Wendell Pierce

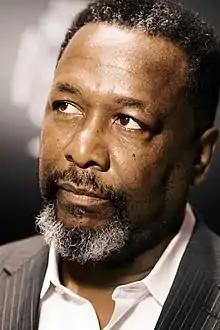
Pierce in 2022

Wendell Edward Pierce (born December 8, 1962) is an American actor and businessman. Having trained at Juilliard School, Pierce rose to prominence as a character actor of stage and screen. He first gained recognition portraying Detective Bunk Moreland in the HBO drama series "The Wire" from 2002 to 2008.